Mary Thompson Hill Willard

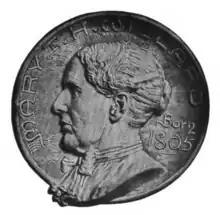
Willard in "bas relief"

Josiah entered the regular college course, which he had nearly completed when hemorrhage of the lungs warned him to seek at once a new environment.